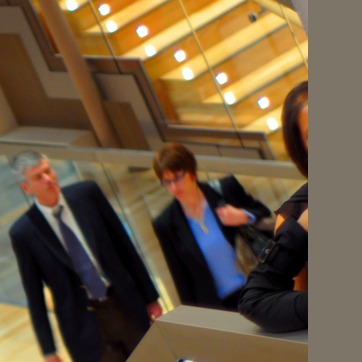
Material: skin